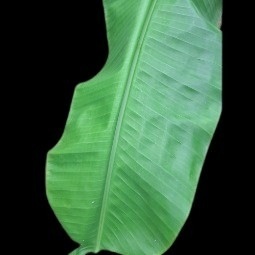
Label: Calcium